Argyll Robertson pupil

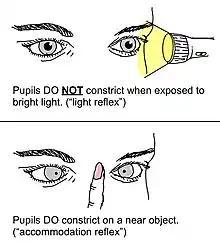

Argyll Robertson pupils (AR pupils) are bilateral small pupils that reduce in size on a near object (i.e., they accommodate), but do "not" constrict when exposed to bright light (i.e., they do not react). They are a highly specific sign of neurosyphilis; however, Argyll Robertson pupils may also be a sign of diabetic neuropathy. In general, pupils that accommodate but do not react are said to show light-near dissociation (i.e., it is the absence of a miotic reaction to light, both direct and consensual, with the preservation of a miotic reaction to near stimulus (accommodation/convergence)).